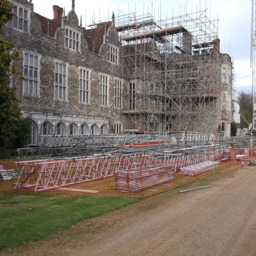
scaffolding on the south front